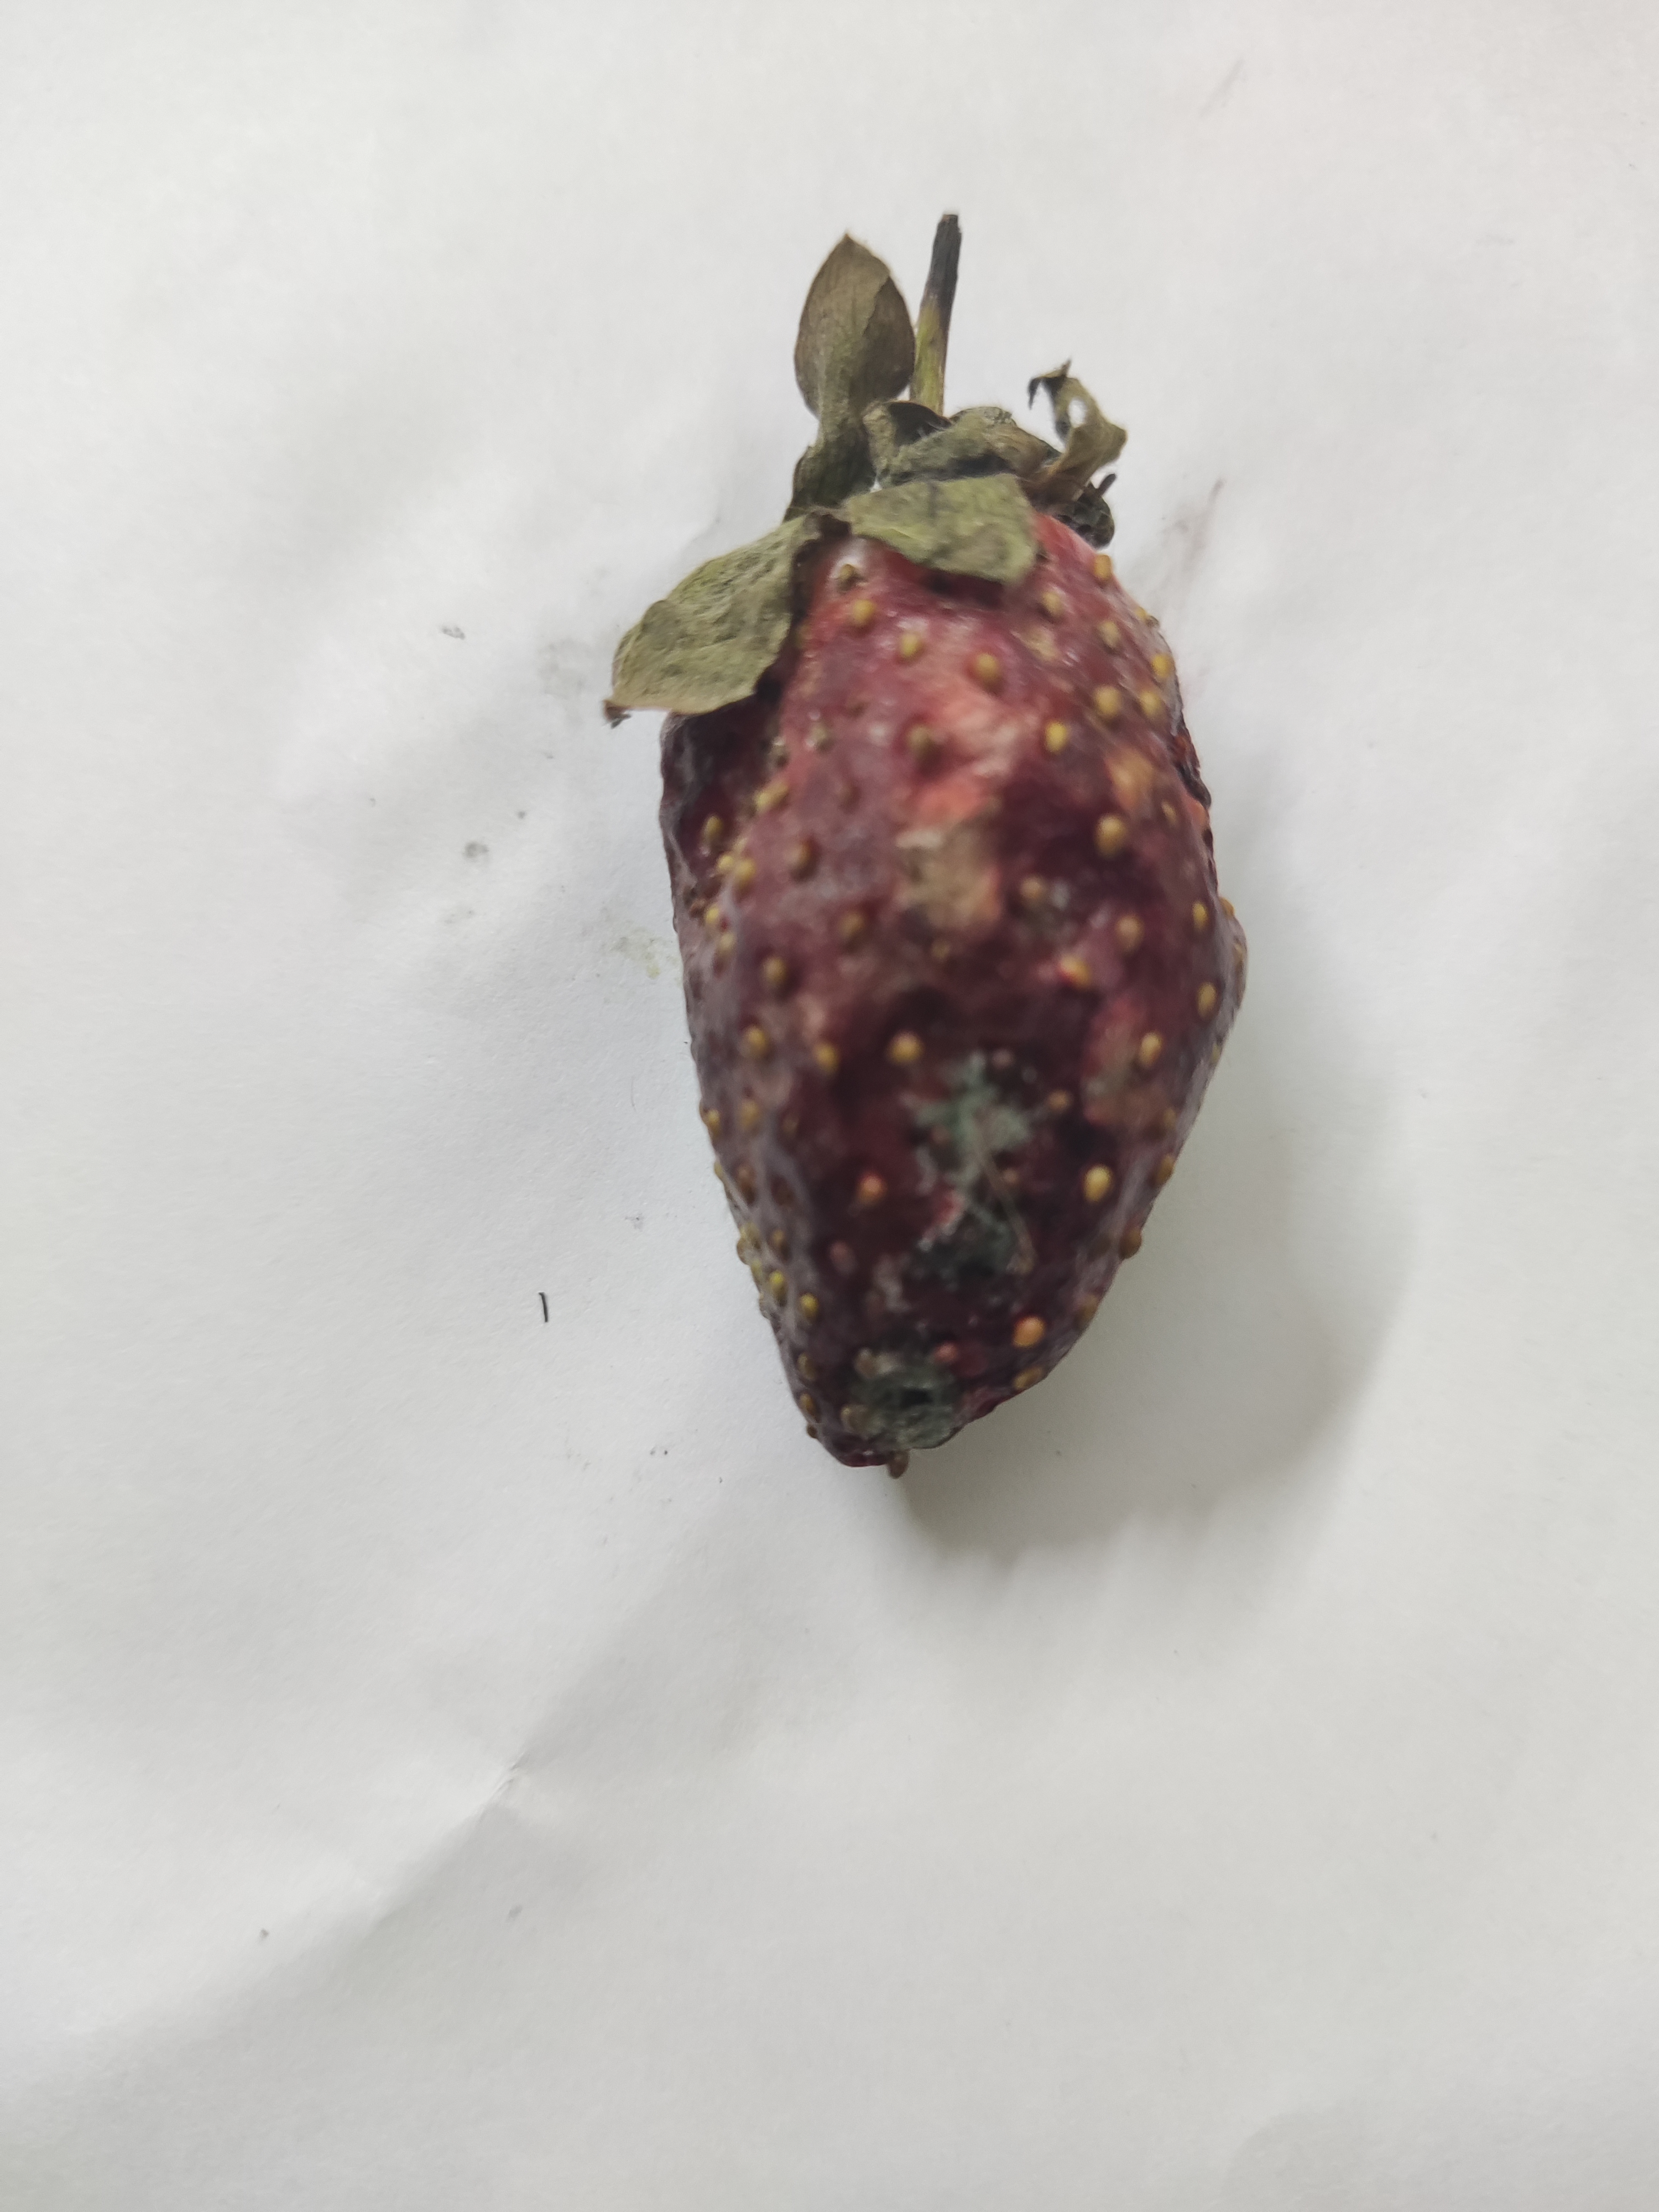
Fruit: strawberry
Condition: rotten